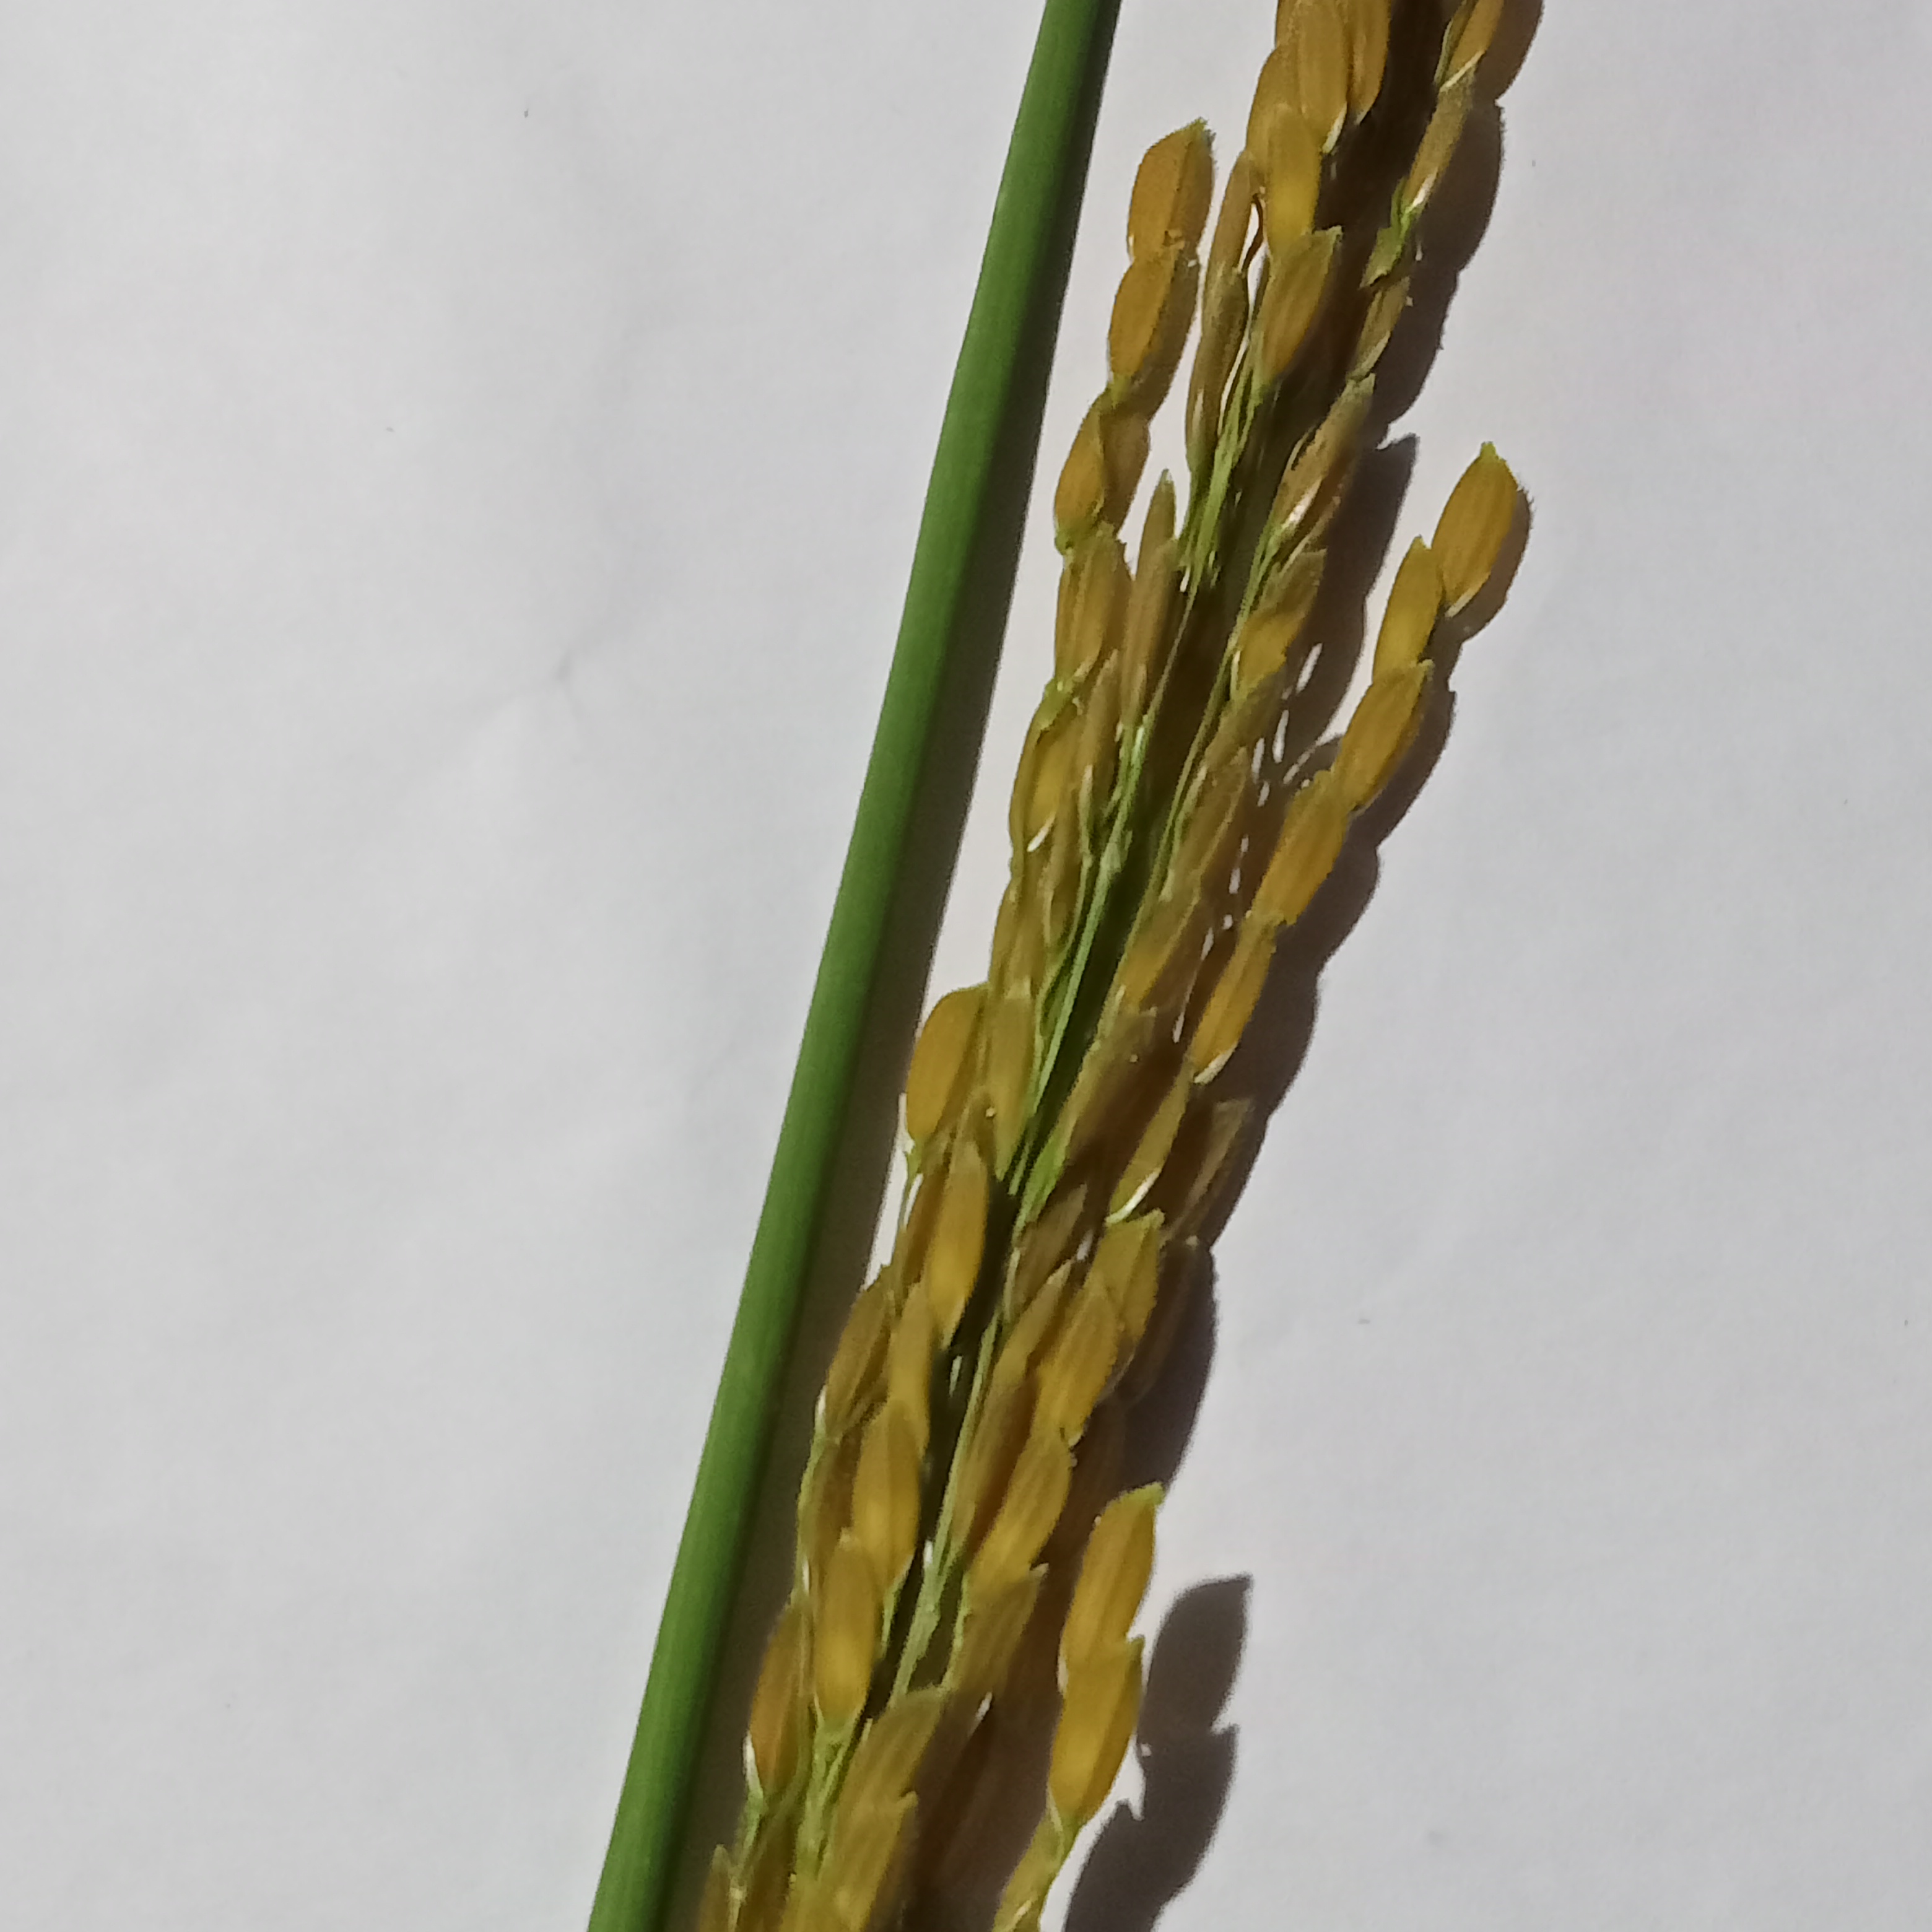
Nhãn: Bệnh Đạo ôn lá và cổ bông (Rice leaf and neck blast)